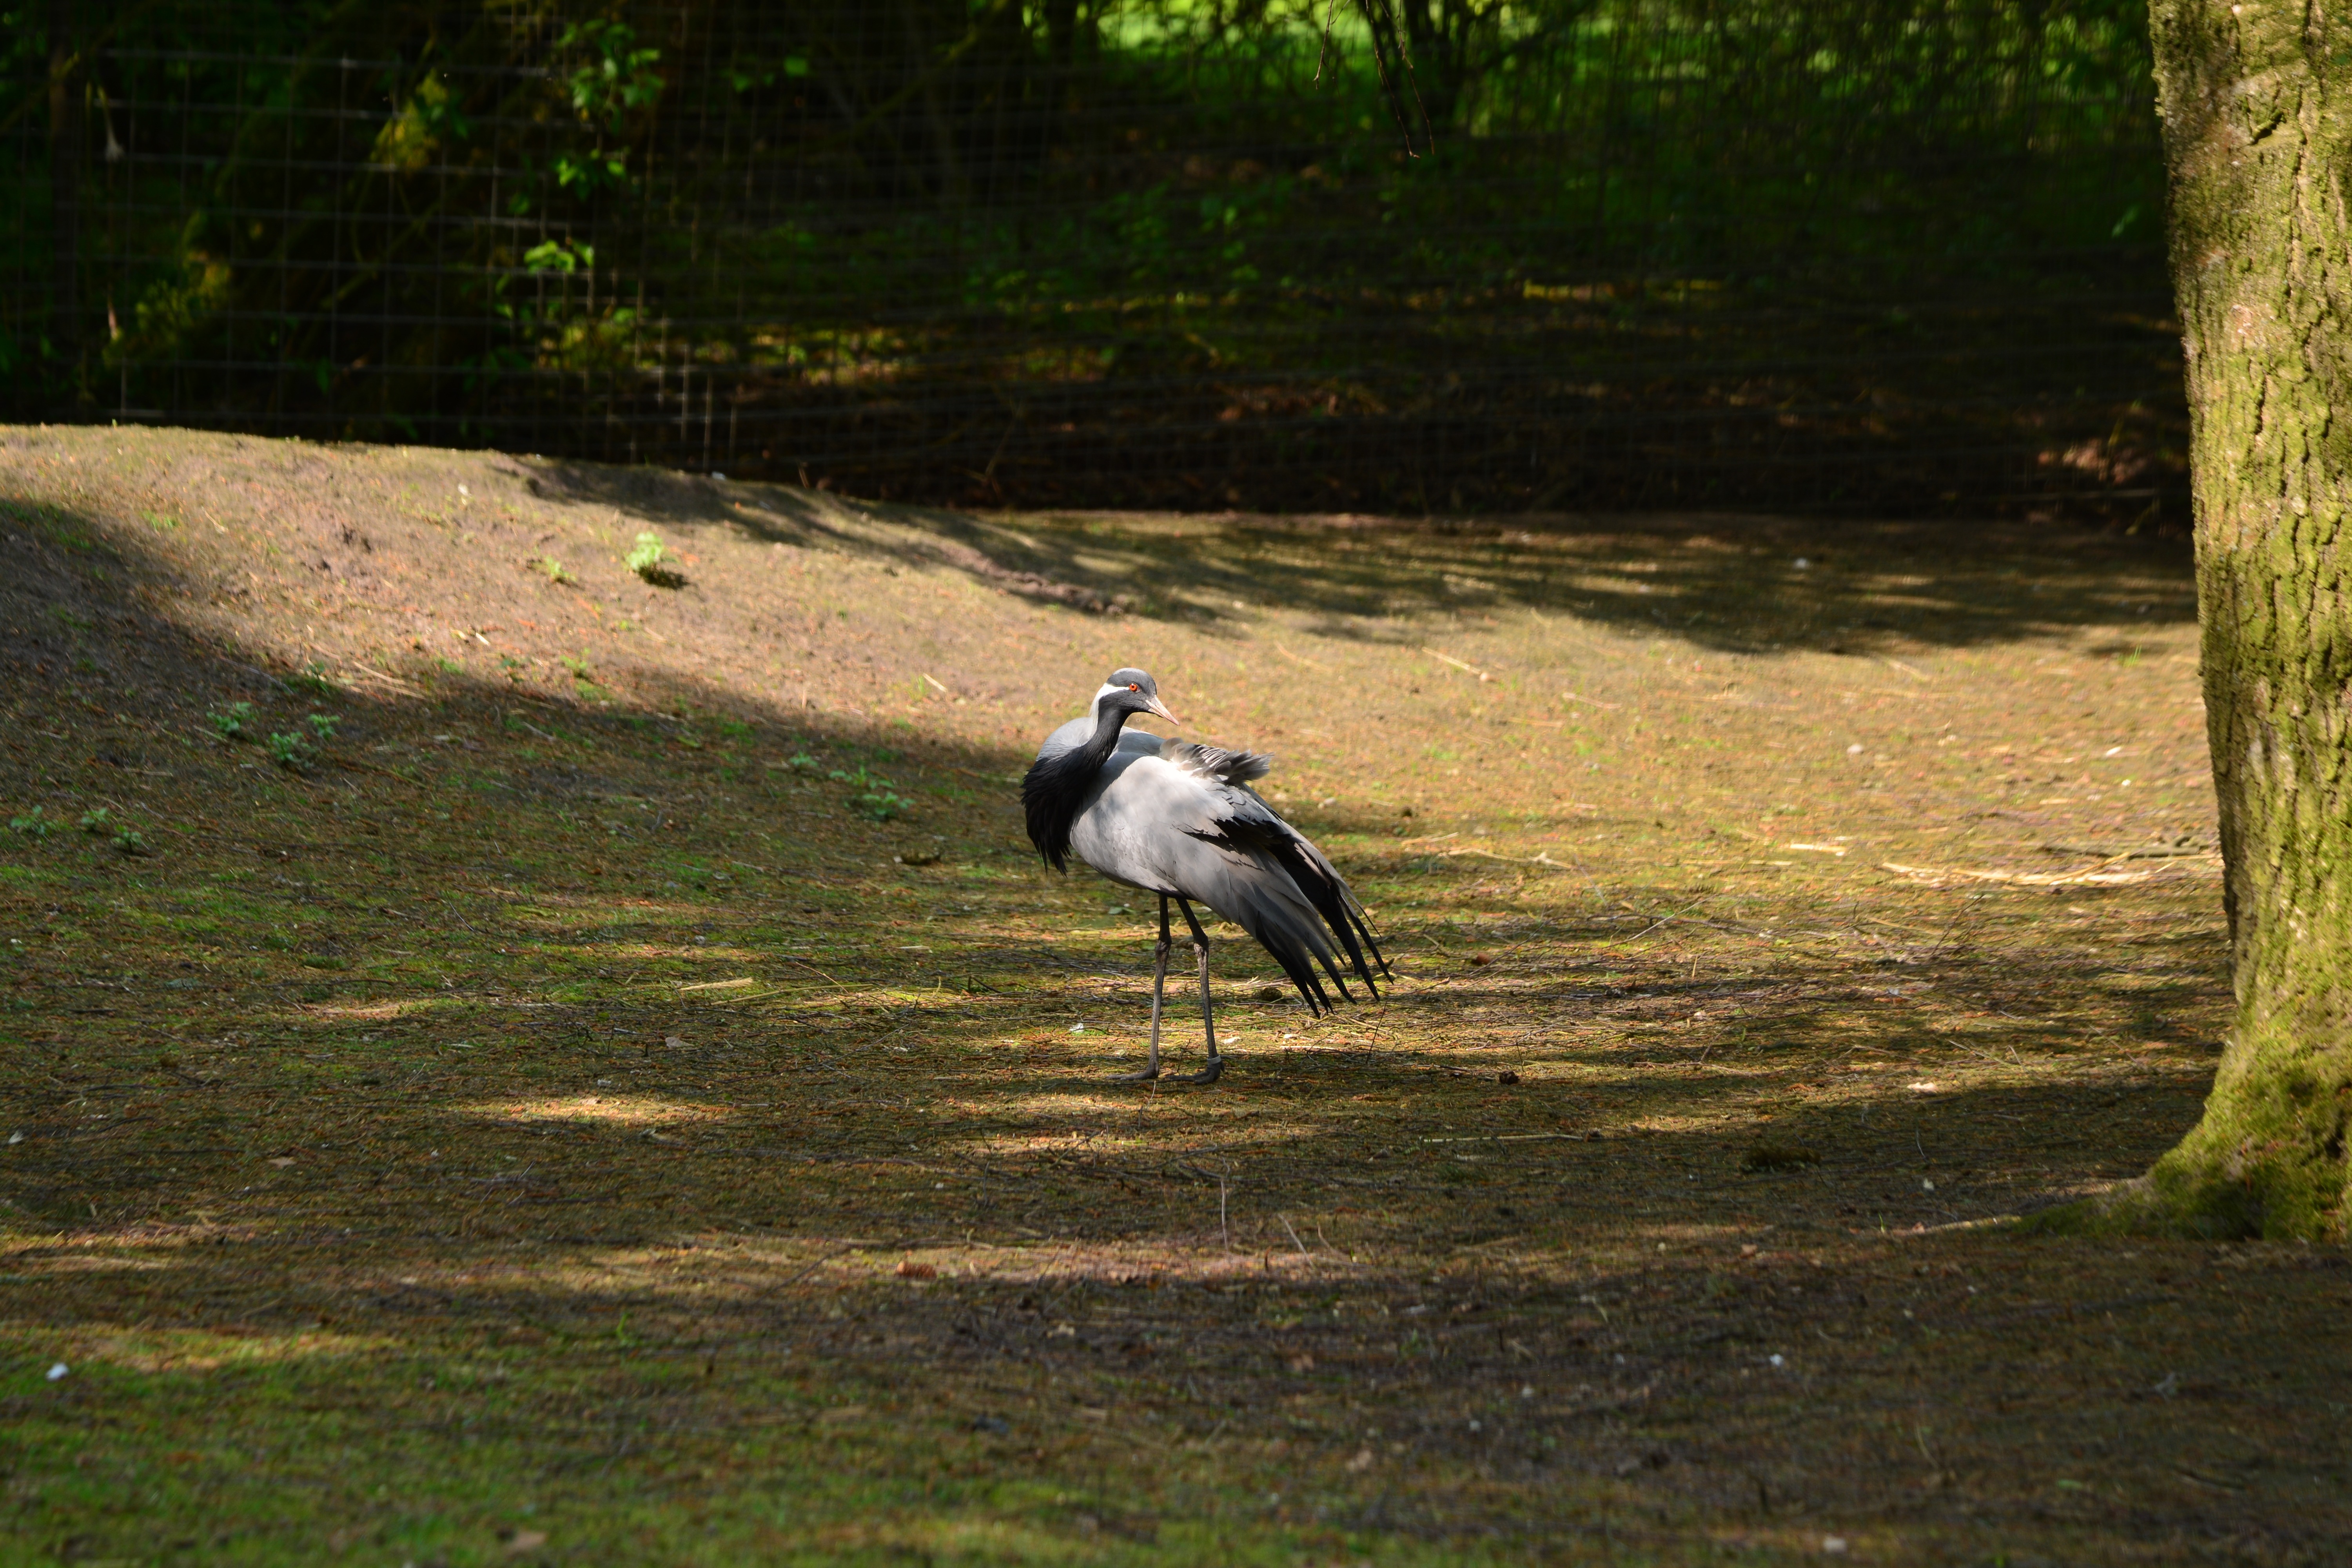
nature, bird, animal, wildlife, fauna, grey, bill, perching bird, jungfernkraniche